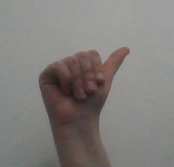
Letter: dhad